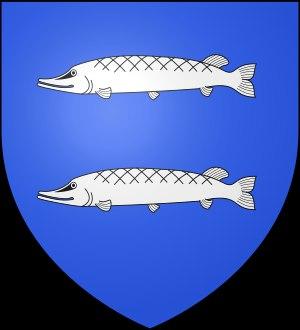
Il y a plusieurs familles Mancini en Italie. La plus célèbre est la famille Mancini de Rome.